Hellaro

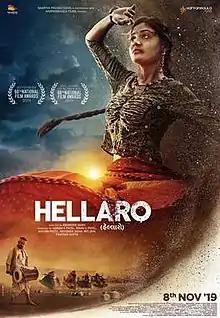
Official poster

Hellaro is a 2019 Indian Gujarati period drama film co-written and directed by Abhishek Shah and produced by Ashish Patel, Nirav Patel, Aayush Patel, Prateek Gupta, Mit Jani and Abhishek Shah under the banner of Saarthi Productions and Harfanmaula films. The film having ensemble cast of Jayesh More, Shraddha Dangar, Brinda Trivedi Nayak, Shachi Joshi, Niilam Paanchal, Tejal Panchasara and Kausambi Bhatt, marks the directorial debut of Abhishek Shah. The film revolves around a group of women living in the Rann of Kutch in the 1970s.